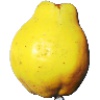
Label: Quince 1